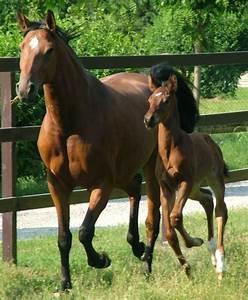
horse